Broomfield House

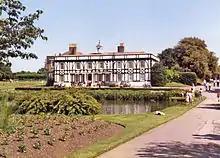
Broomfield House in 1981, before the fires

Broomfield House is a listed building of historical interest located in Broomfield Park, Palmers Green, Enfield, London. Built during the 16th century, it was damaged by fires in 1984, 1993, 1994 and 2019. Various programmes of restoration have been proposed for the building – none have made progress as of January 2024.